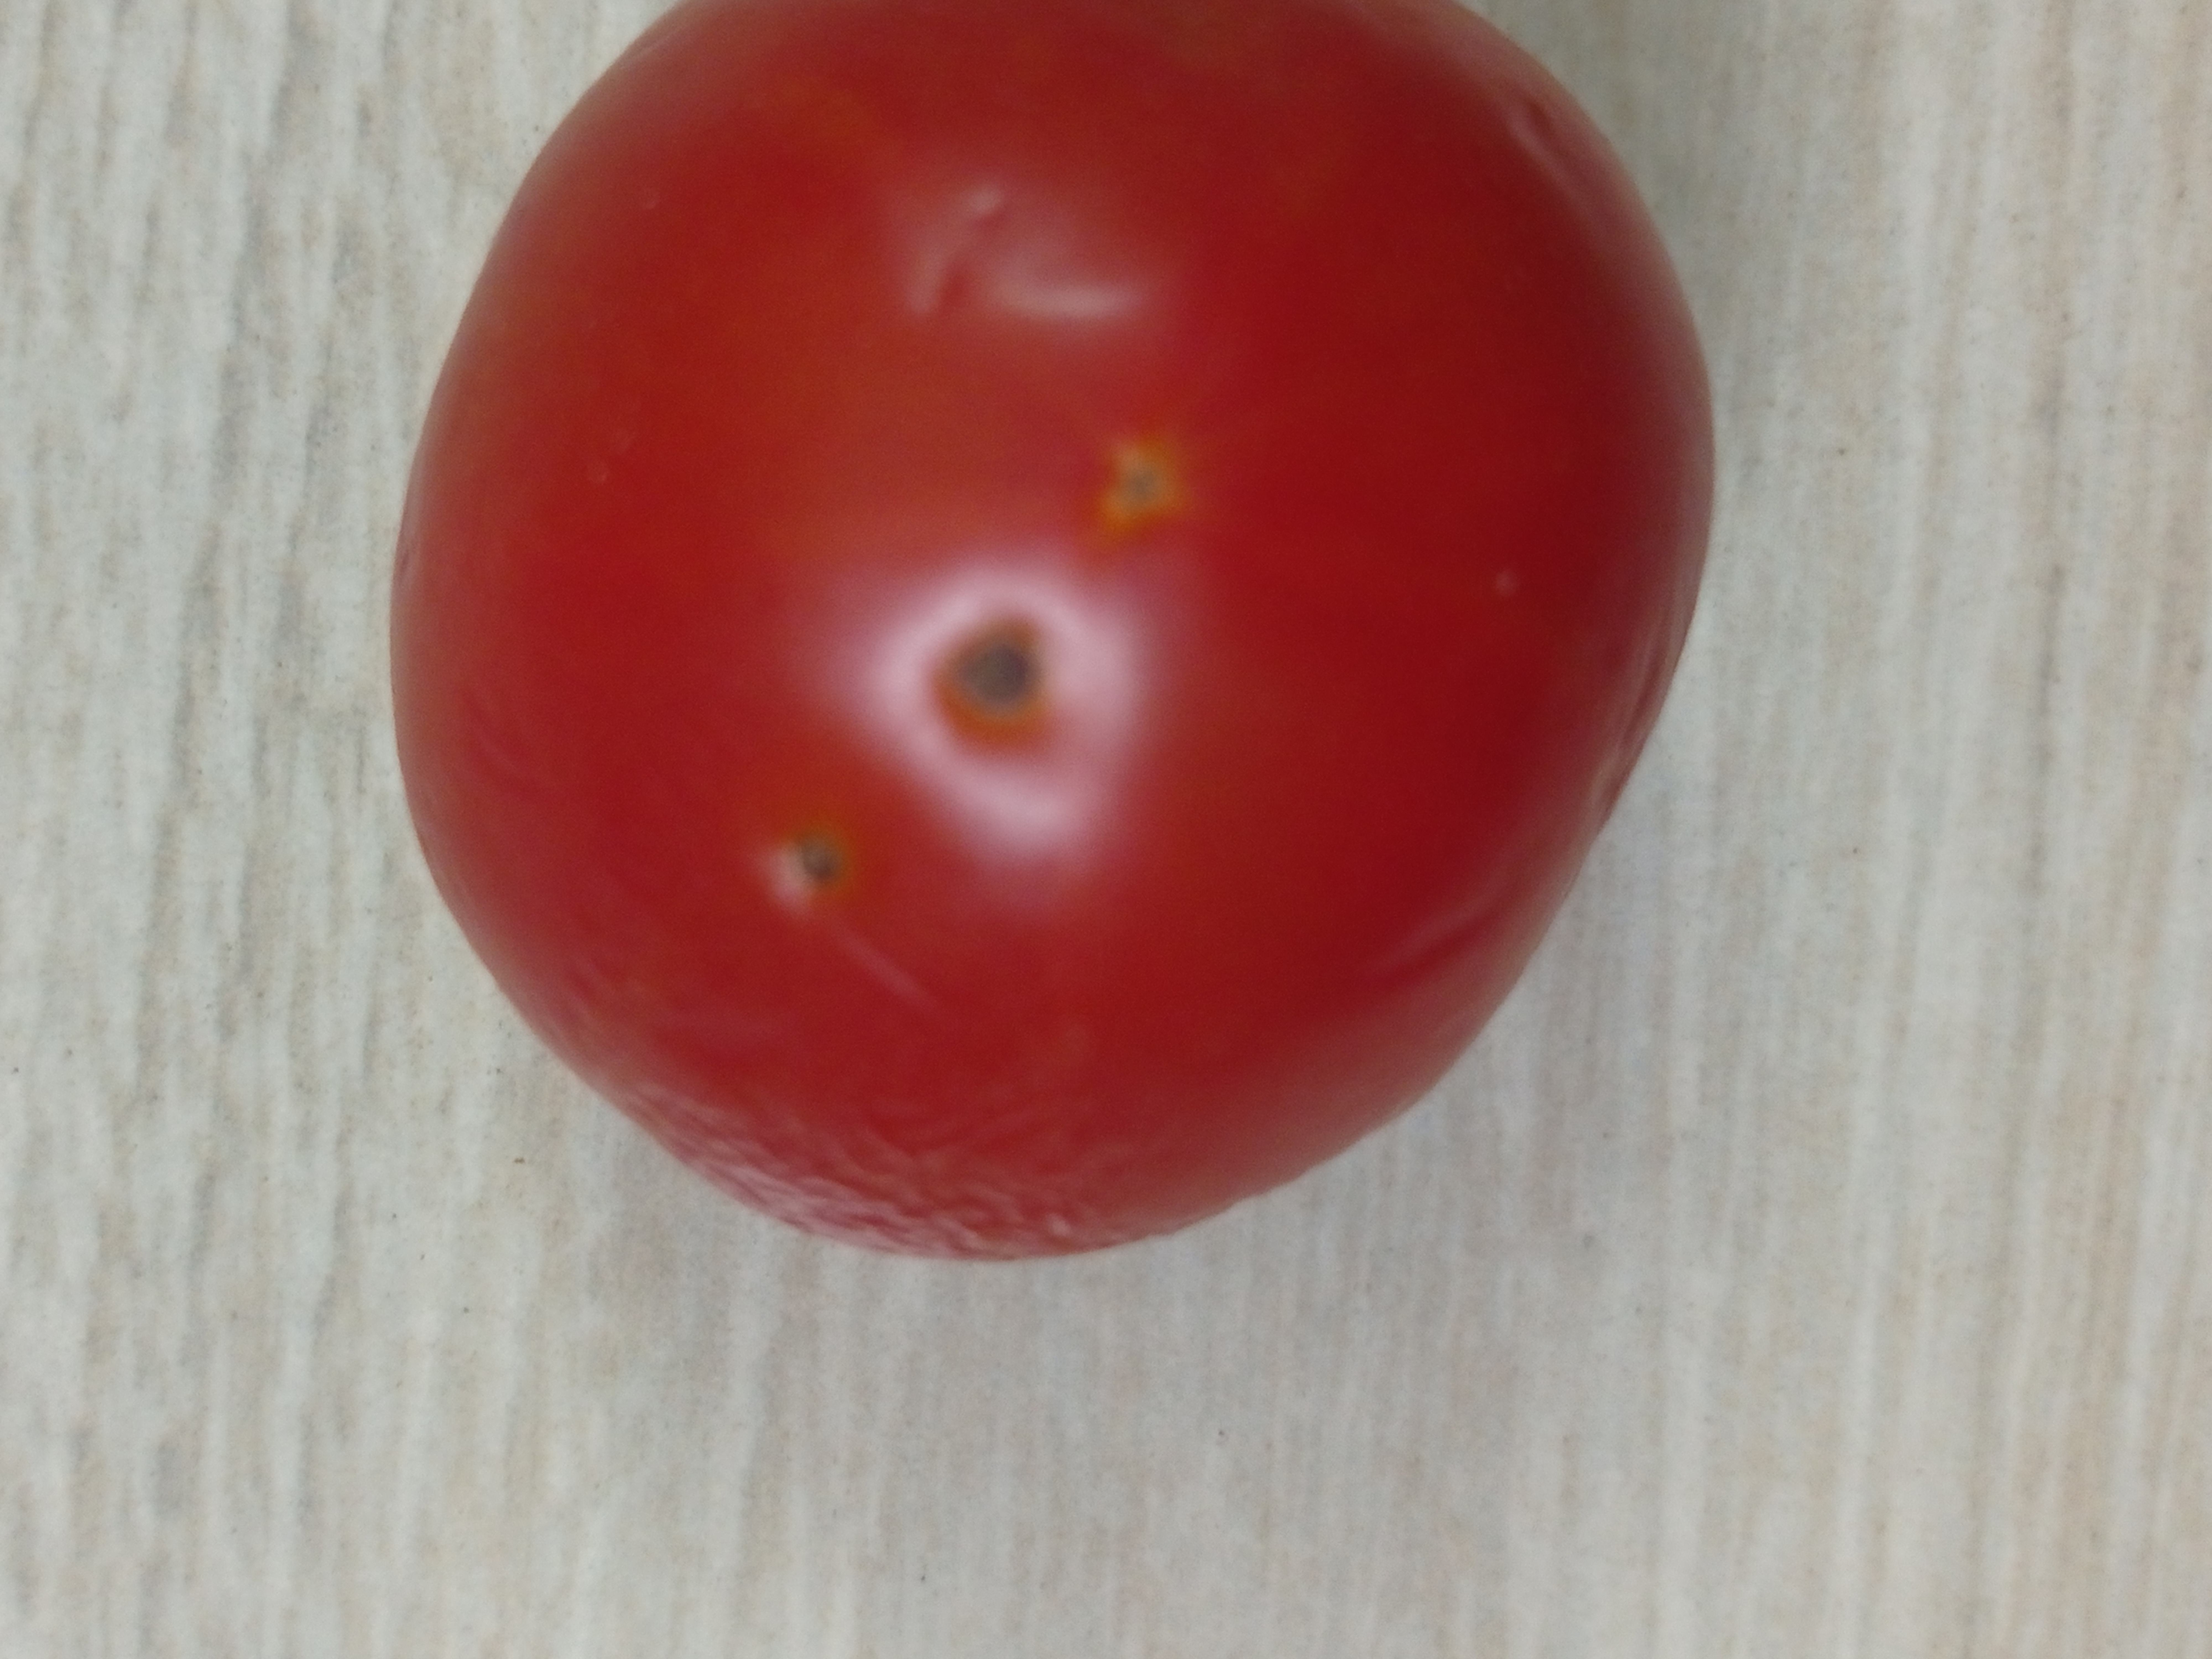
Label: Fresh